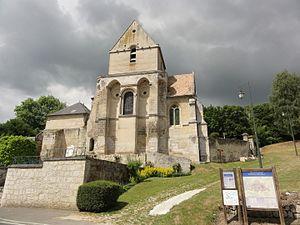
Laversine est une commune française située dans le département de l'Aisne, en région Hauts-de-France.
L'église Saint-Laurent est une église située à Laversine, en France.